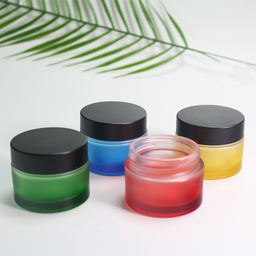
Label: glass